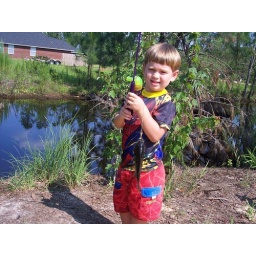
James caught his first fish in the little pond beside the house this summer. He was pretty impressed!